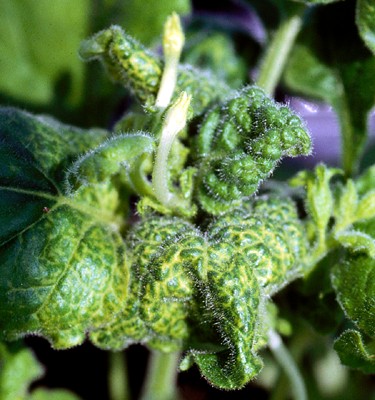
Plant: Tomato
Disease: tomato mosaic virus